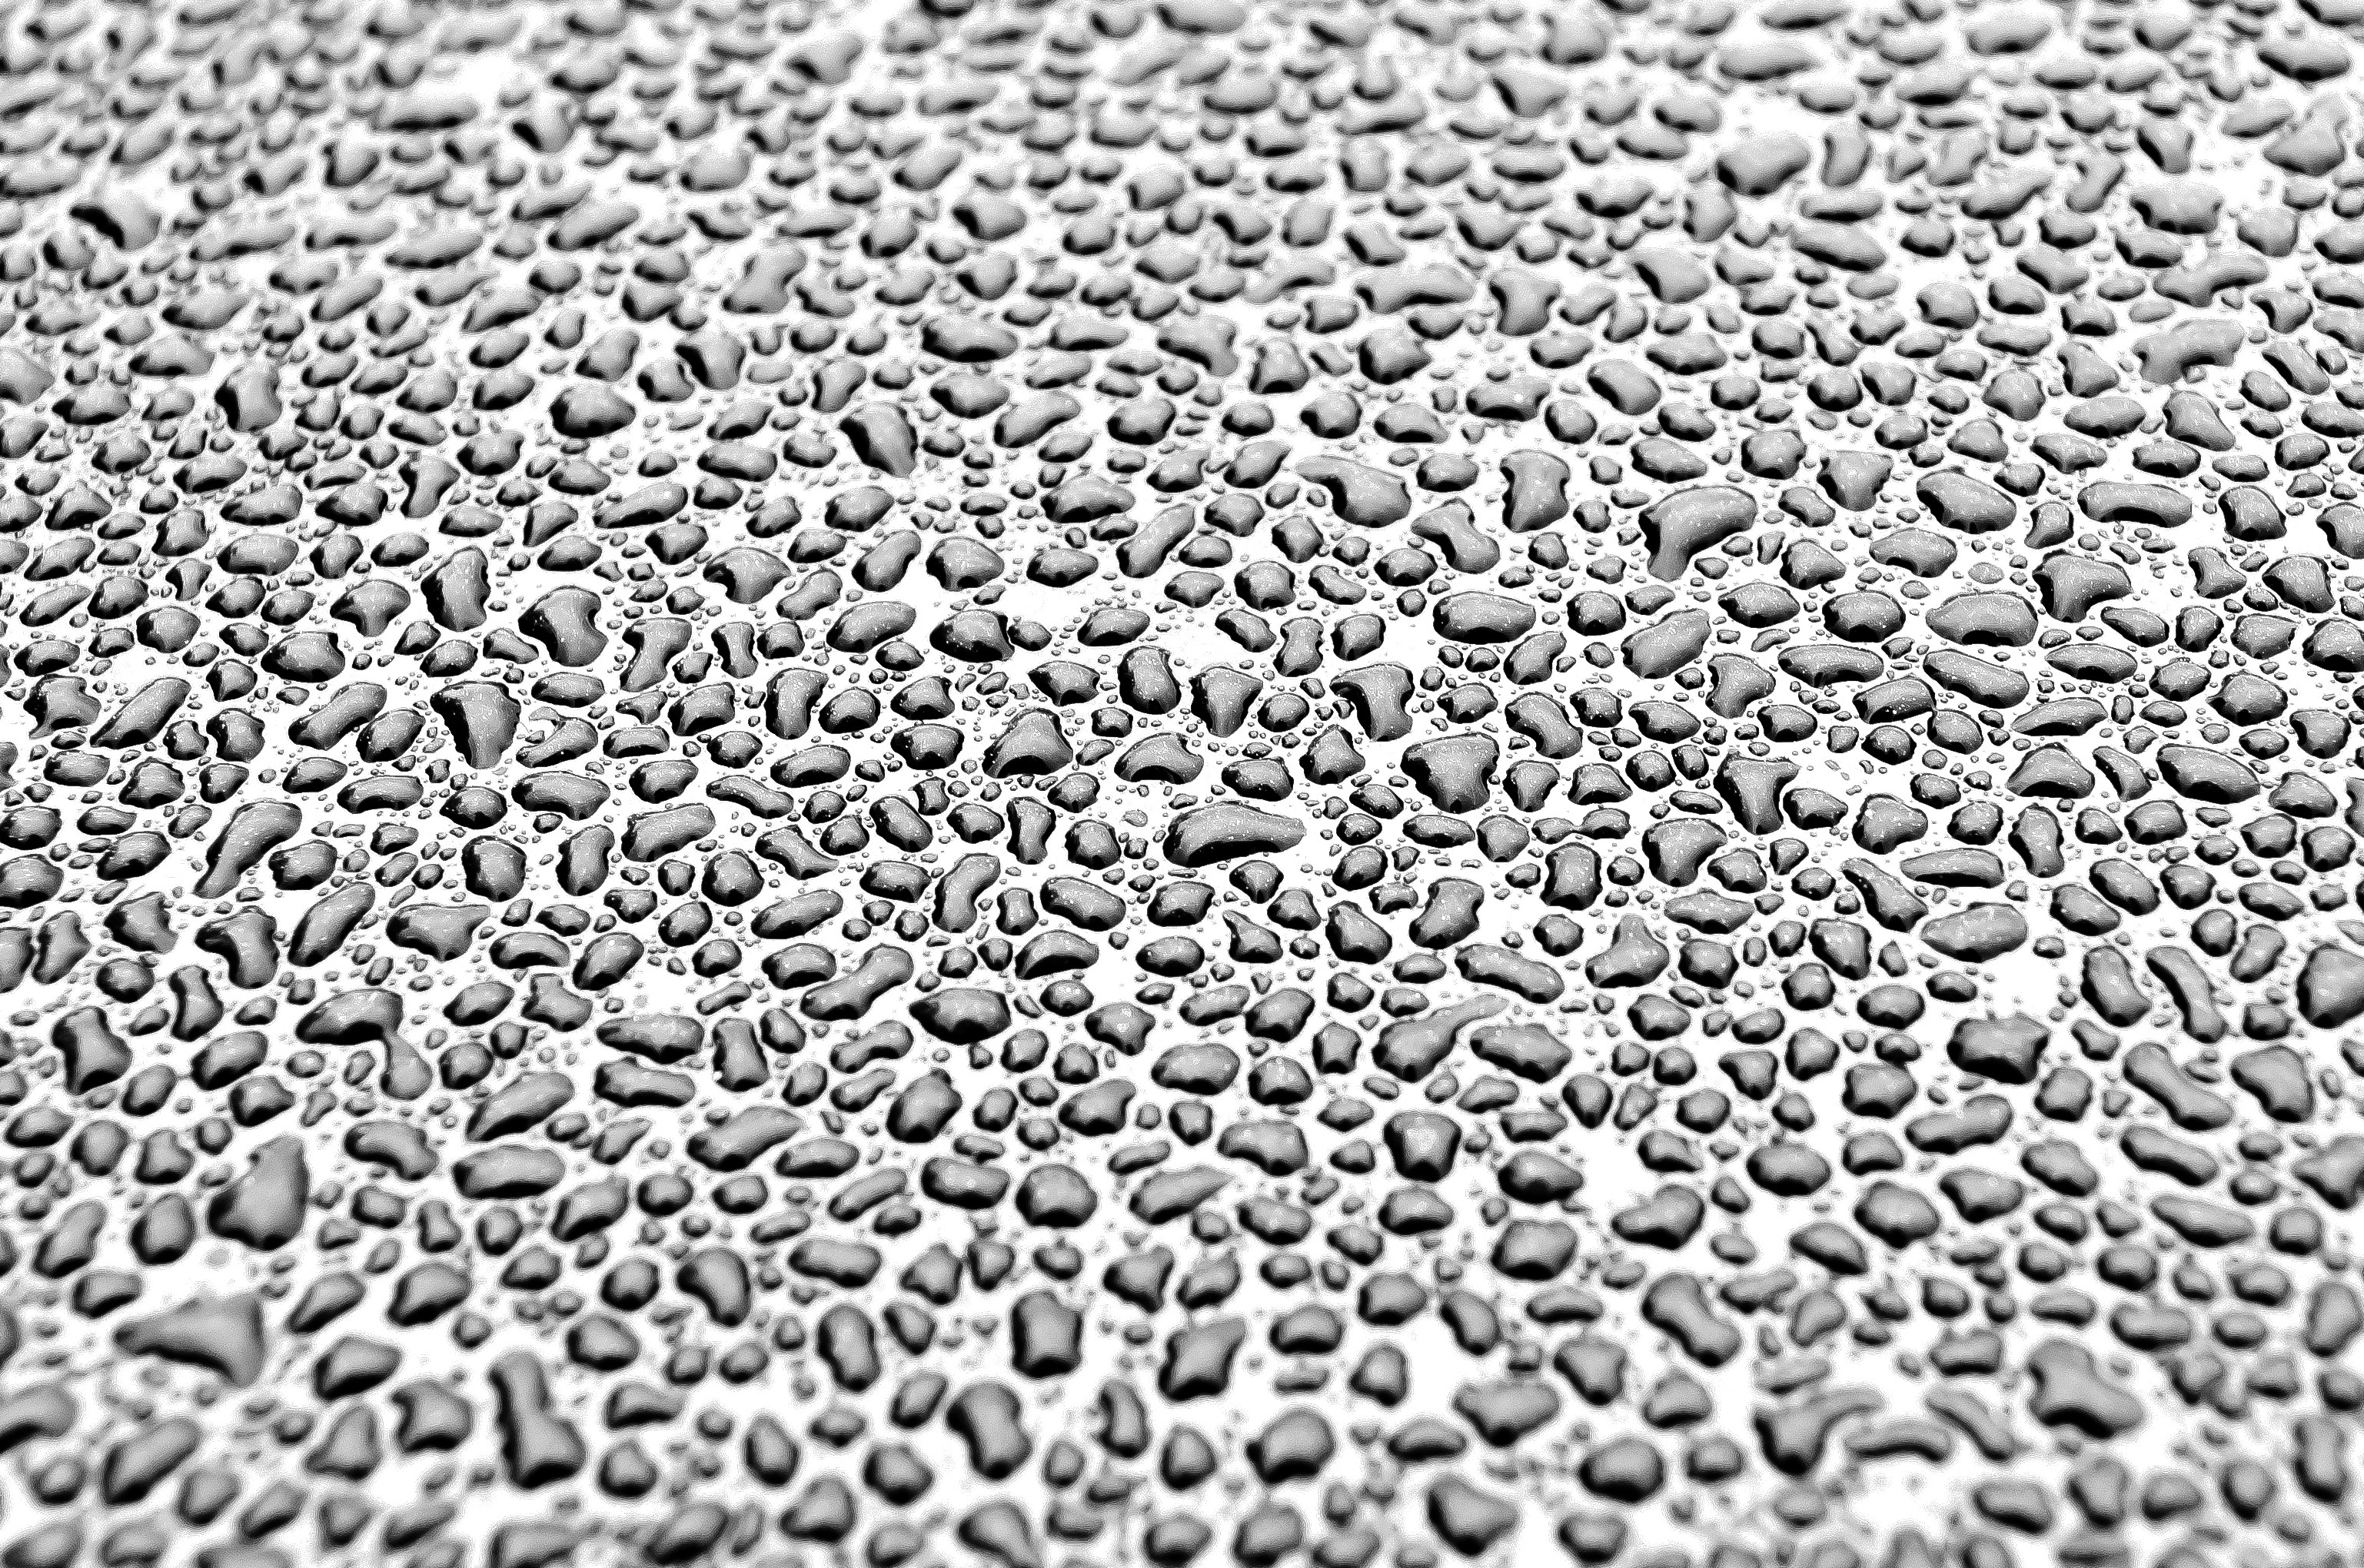
water, nature, black and white, white, texture, floor, cobblestone, asphalt, pattern, macro, pebble, soil, black, monochrome, material, circle, background, gravel, seasons, raindrops, drops, carpet, element, flooring, road surface, monochrome photography